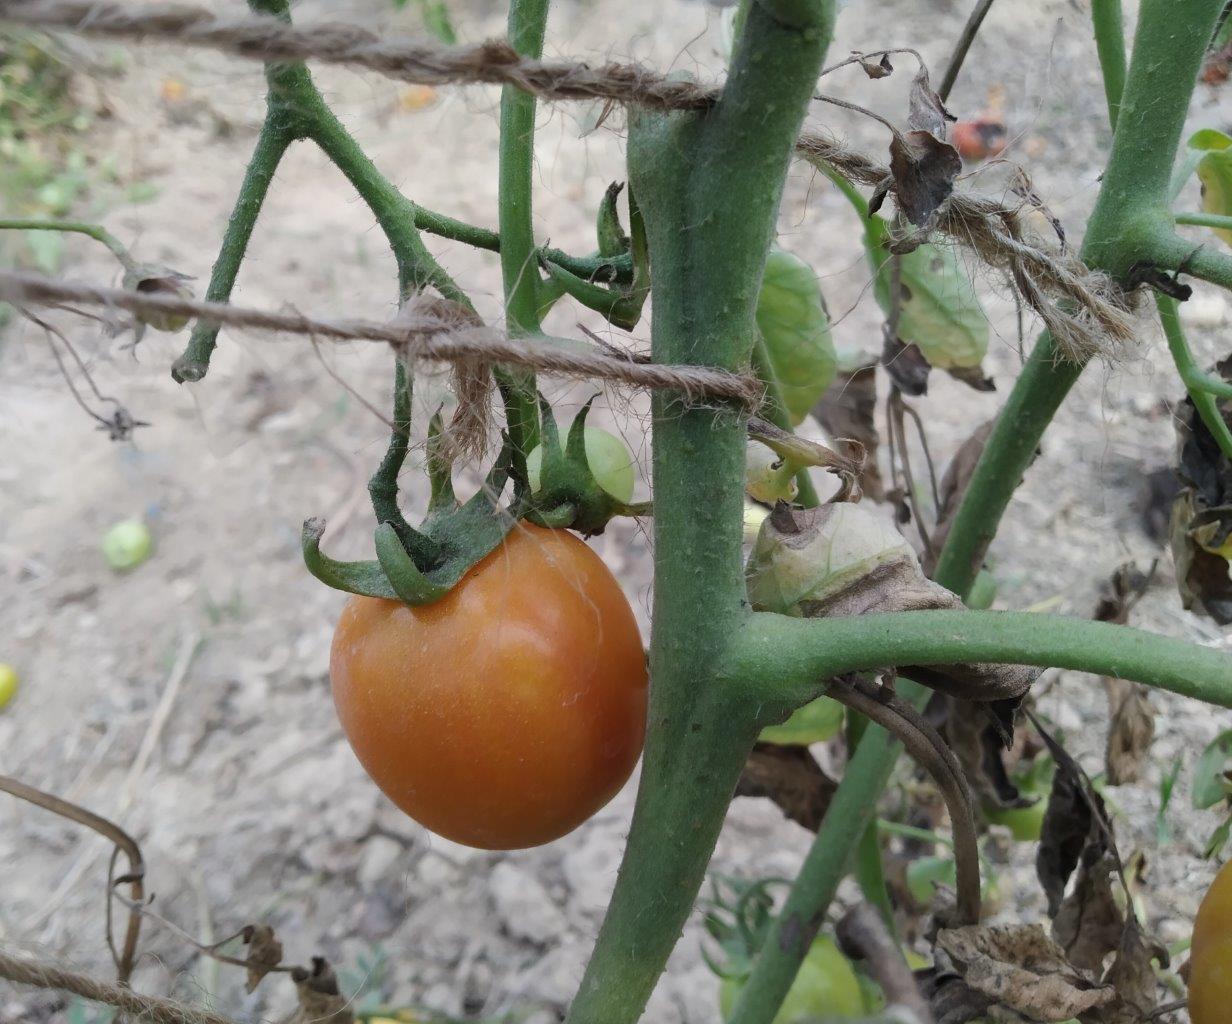
Maturity: Mature